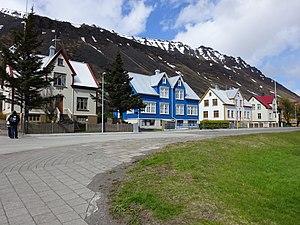
Maisons colorées à Isafjordur (Islande).
Ísafjörður est une ville au nord ouest de l'Islande. Avec ses 2 700 habitants, c'est la ville la plus peuplée, ainsi que le chef-lieu de la région des Vestfirðir. C'est aussi le siège de la municipalité Ísafjarðarbær, regroupant environ 4 000 habitants.